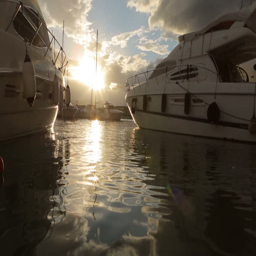
evening ashore on the island